Pedro Araújo (baseball)

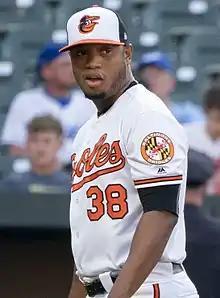
Araújo with the Baltimore Orioles

Pedro Araújo (born July 2, 1993) is a Dominican former professional baseball pitcher. He played in Major League Baseball (MLB) for the Baltimore Orioles.